History of education in the United States

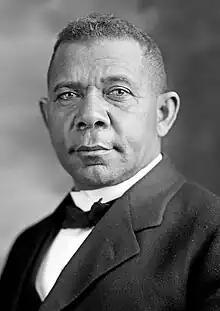
Booker T. Washington, the leading figure in late 19th and early 20th century Black America

In the early days of the Reconstruction era, the Freedmen's Bureau opened 1000 schools across the South for black children. This was essentially building on schools that had been established in numerous large contraband camps. Freedmen were eager for schooling for both adults and children, and the enrollments were high and enthusiastic. Overall, the Bureau spent $5 million to set up schools for blacks. By the end of 1865, more than 90,000 freedmen were enrolled as students in these schools. The school curriculum resembled that of schools in the North.